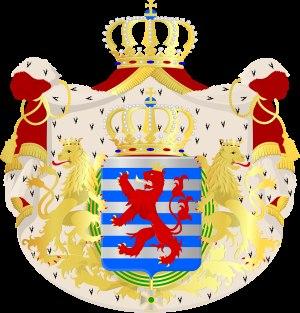
L'ordre de la Couronne de chêne est un ordre honorifique fondé en 1841 par le roi Guillaume II des Pays-Bas au titre du Grand-Duché de Luxembourg.
Cette page dresse la liste des Premiers ministres du Luxembourg par ordre chronologique depuis le XIXᵉ siècle.